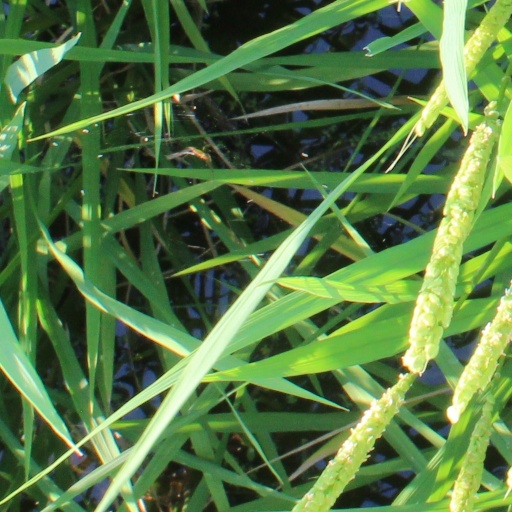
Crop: rice